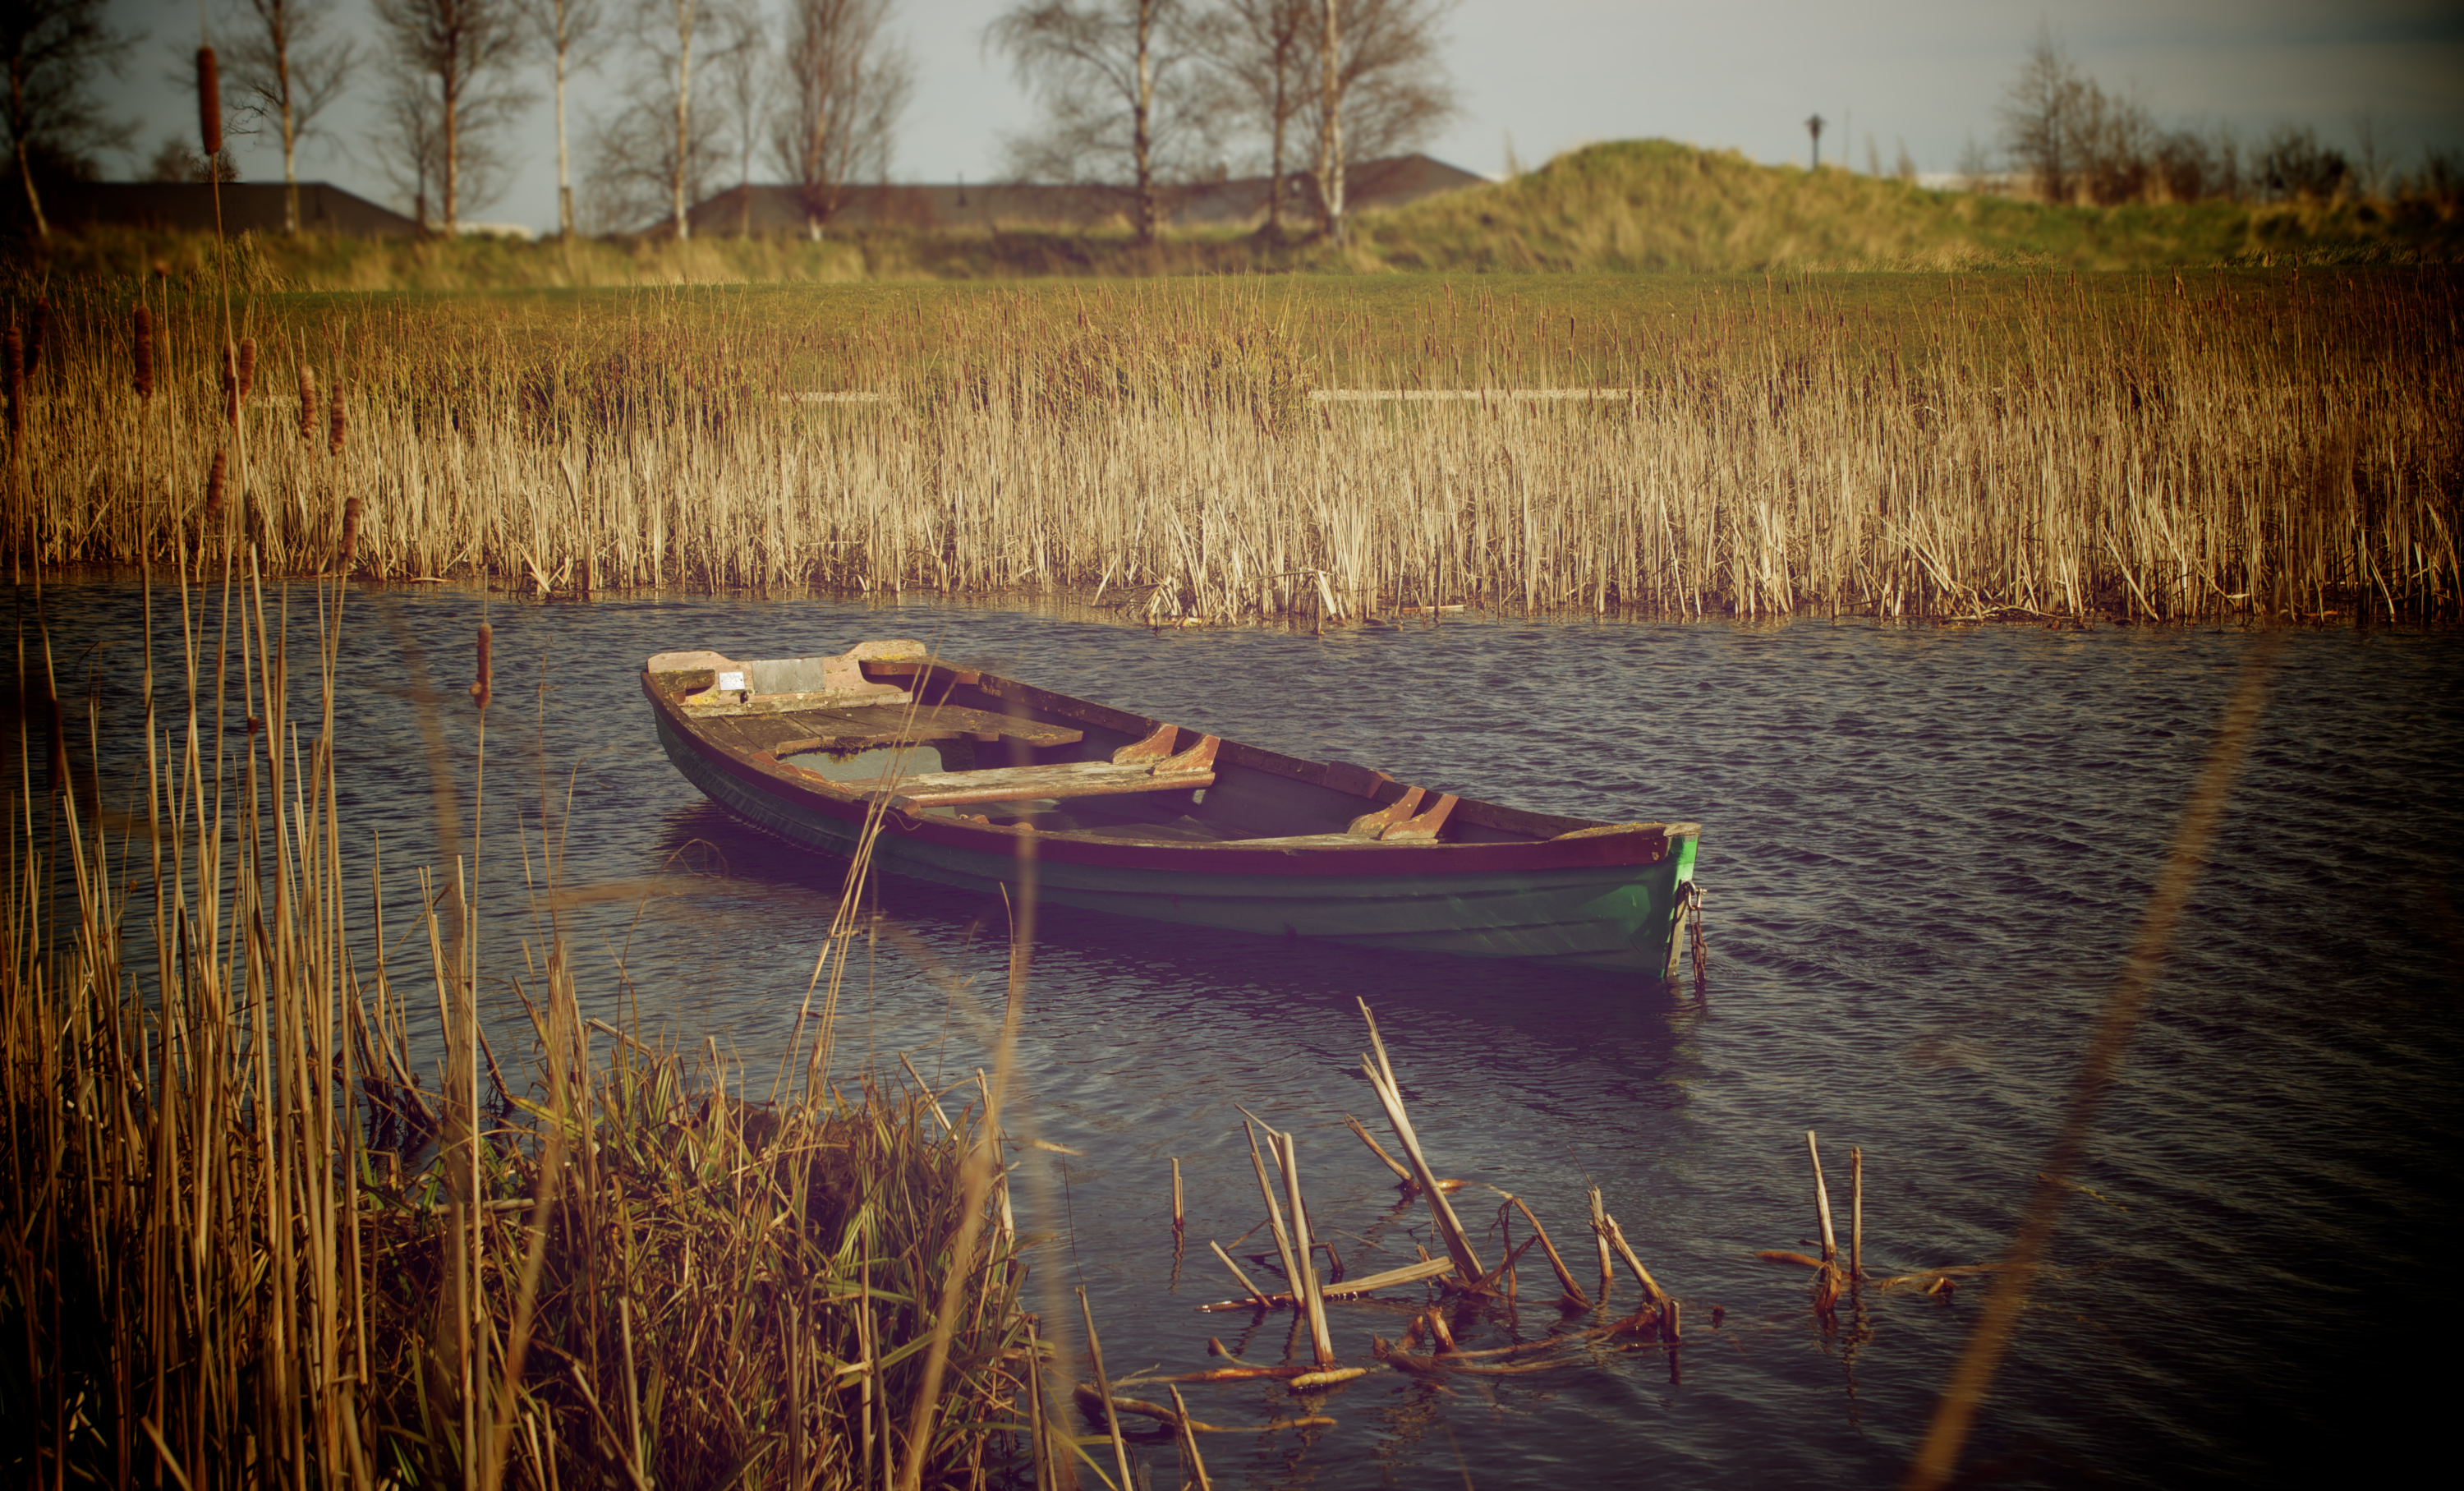
sea, water, nature, swamp, sunset, boat, rowboat, morning, lake, alone, river, canoe, pond, evening, paddle, reflection, vehicle, autumn, lonely, waterway, boating, wetland, reeds, watercraft, barque, watercraft rowing